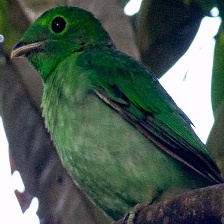
Species: GREEN BROADBILL
Scientific name: CALYPTOMENA VIRIDIS